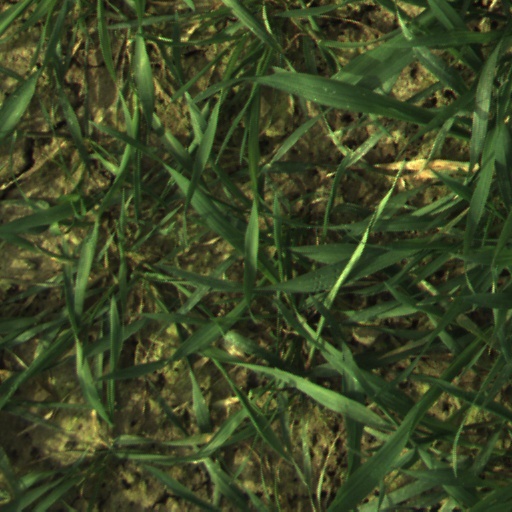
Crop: wheat